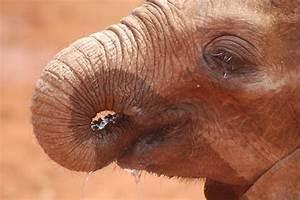
elephant